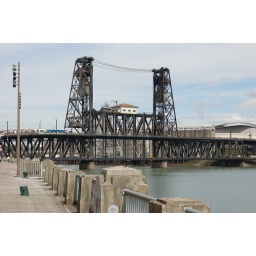
I have heard that this is the only two level, telescoping, train bridge in the world.